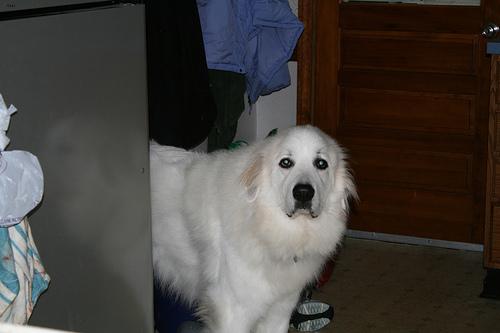
Breed: great pyrenees